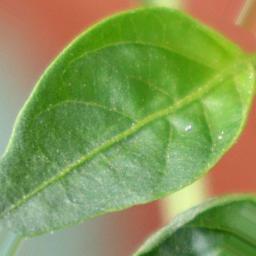
Label: healthy